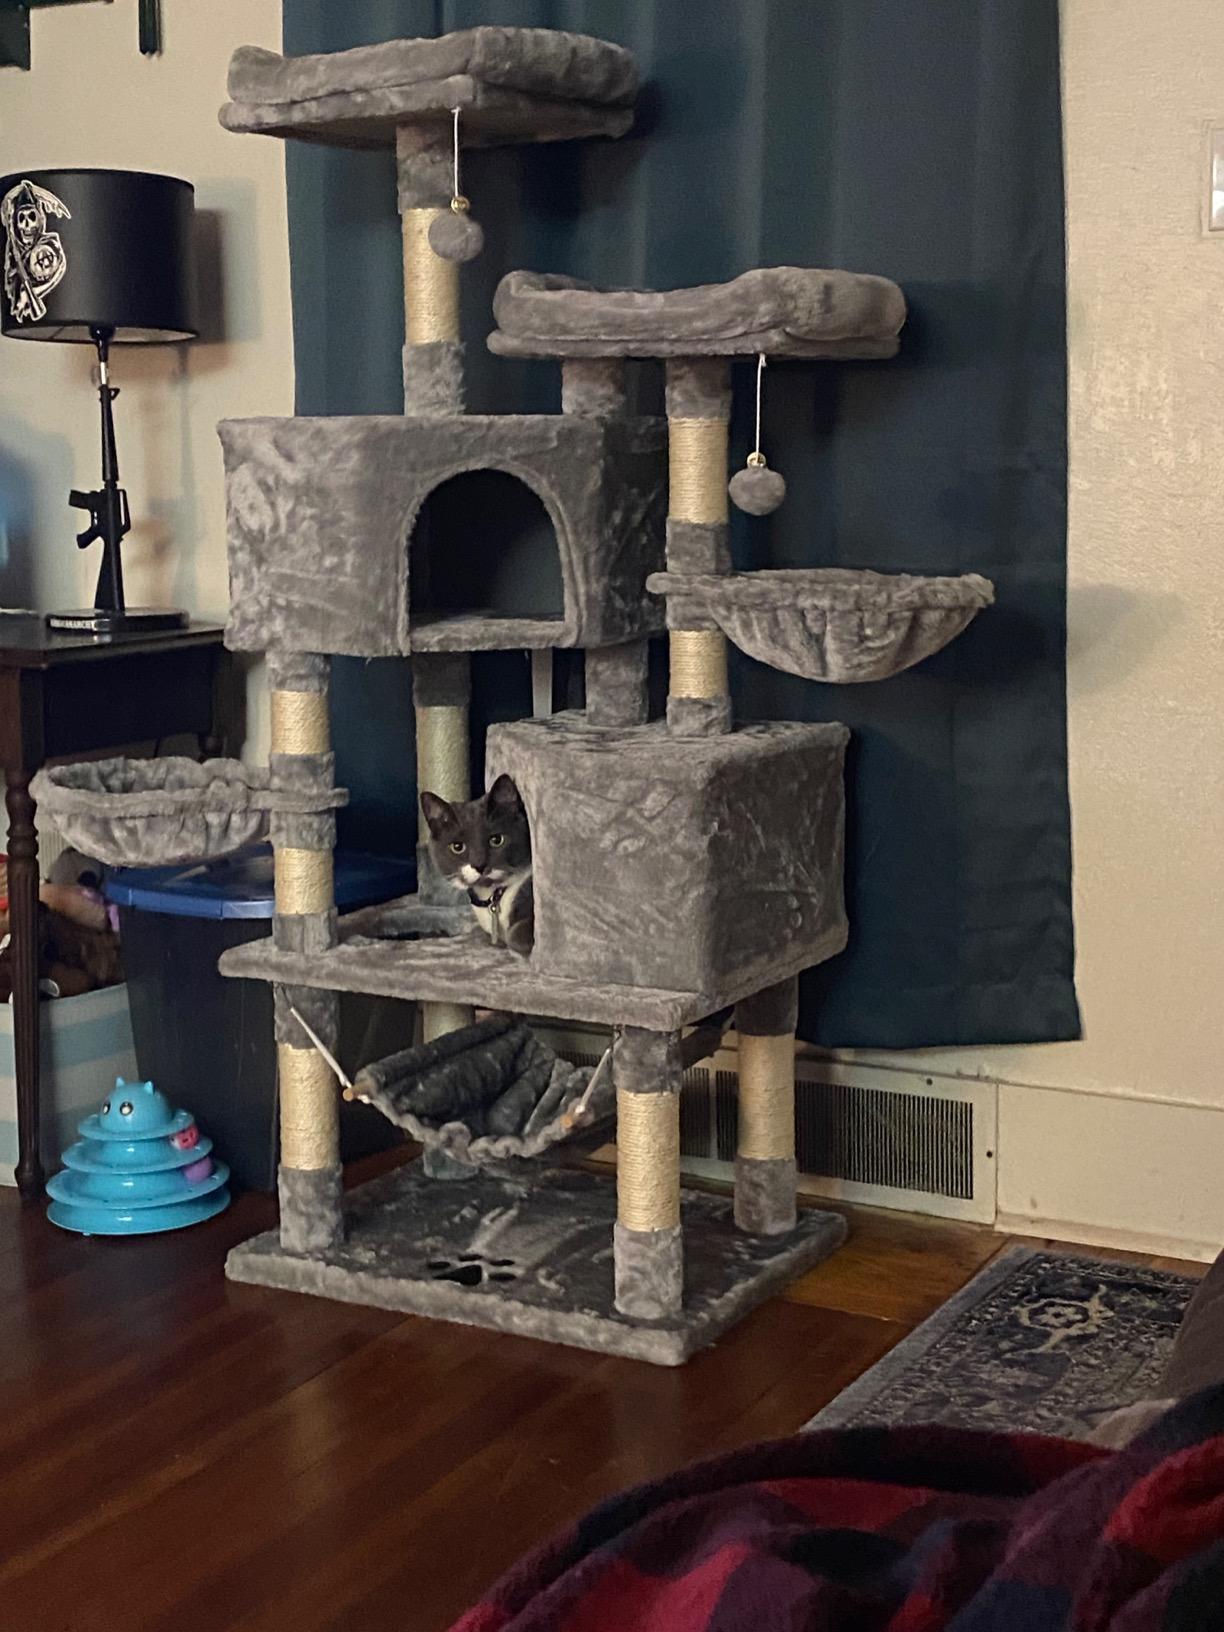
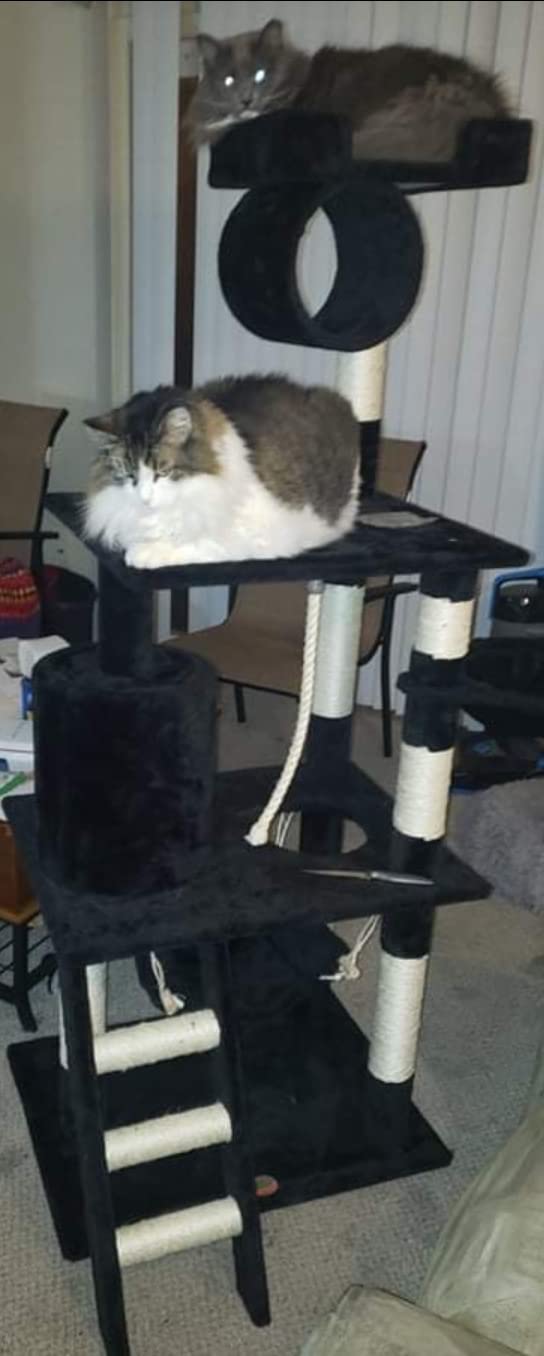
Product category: items_cat tree
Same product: no